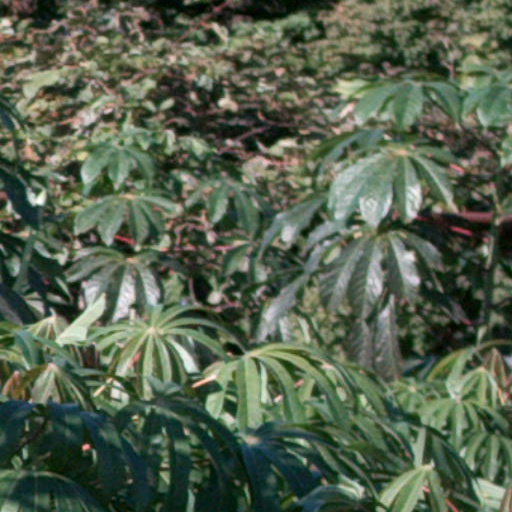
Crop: cassava